Re-Invention World Tour

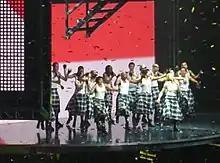
The show's closer, "Holiday", one of the performances included on "I'm Going to Tell You a Secret".

On May 25, 2004, CBS announced plans to air a two-hour live special of the tour, reportedly offering $10 million for broadcast rights. However, no air date was ever confirmed. In April 2005, director Hamish Hamilton and The Rude Corp. sued Madonna, claiming over $300,000 in unpaid fees. They alleged a verbal "pay-or-play" agreement to film a European TV special, but said they were never compensated despite attending rehearsals and shows at her request.